Lebedev Institute of Precision Mechanics and Computer Engineering

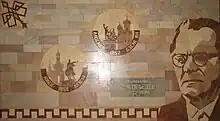
Fresco depicting Lebedev at the institute

Lebedev Institute of Precision Mechanics and Computer Engineering (IPMCE) is a Russian research institution. It used to be a Soviet Academy of Sciences organization in Soviet times. The institute specializes itself in the development of: